Nawab Fateh Ali Khan Kazilbash

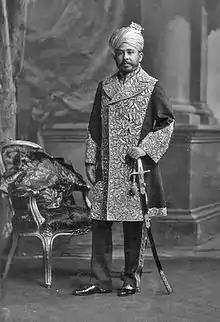

Nawab Sir Fateh Ali Khan Kazilbash (1862 – 28 October 1923) KCIE was a landlord from Lahore, Punjab during the British Raj.